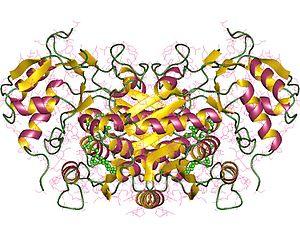
L'UDP-glucose 4-épimérase, ou UDP-galactose 4-épimérase, est une épimérase homodimérique présente chez les bactéries, les mycètes, les plantes et les mammifères, qui catalyse la réaction :